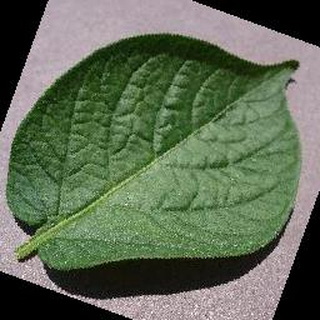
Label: healthy_potato